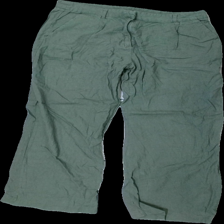
View: front
Type: Trousers
Category: Ladies
Brand: Isolde
Colors: Green
Material: 100% cotton
Cut: Regular
Size: 38
Season: All
Damage location: middle center
Damage 2 location: bottom left
Damage 3 location: bottom right
Price range: 50-100
Recommended usage: Reuse
Description: gröna byxor